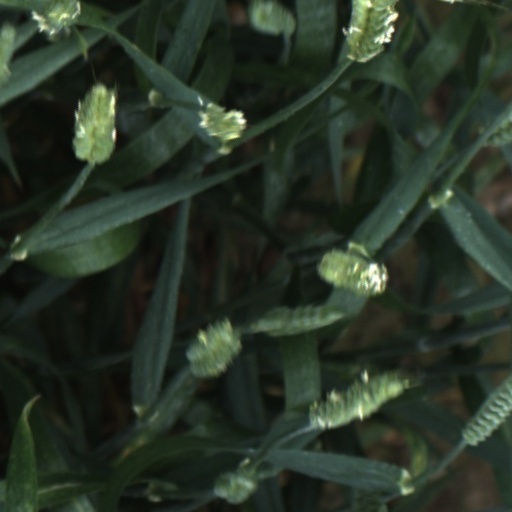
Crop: wheat